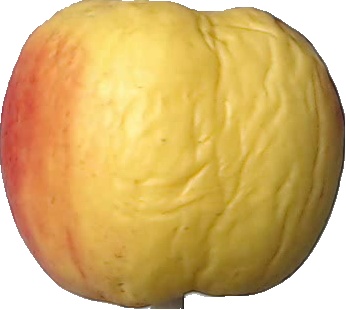
Label: apple_red_yellow_1